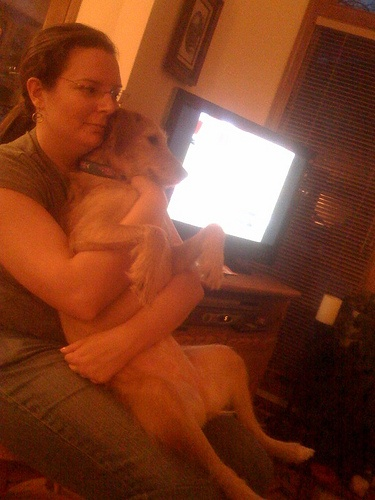
A woman sitting in a chair holding her dog.
A person is holding a dog near a television.
A woman sitting on a couch hugging a dog.
A woman holding a dog in her lap sitting next to a television.
WOMAN SITTING IN A LIVING ROOM WITH HER DOG ON HER LAP